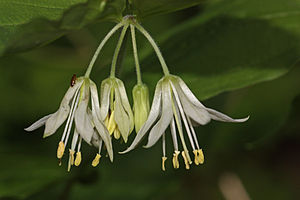
Prosartes hookeri
Prosartes hookeri i John B. Yeon State Scenic Corridor
Prosartes hookeri er en flerårig, urteagtig plante med en buskagtig og forgrenet vækst. De hængende blomster er hvide og klokkeformede, og bærrene er blanke og røde. Planten er fuldt hårdfør, nøjsom og skyggetålende, men er lidet kendt i Danmark.